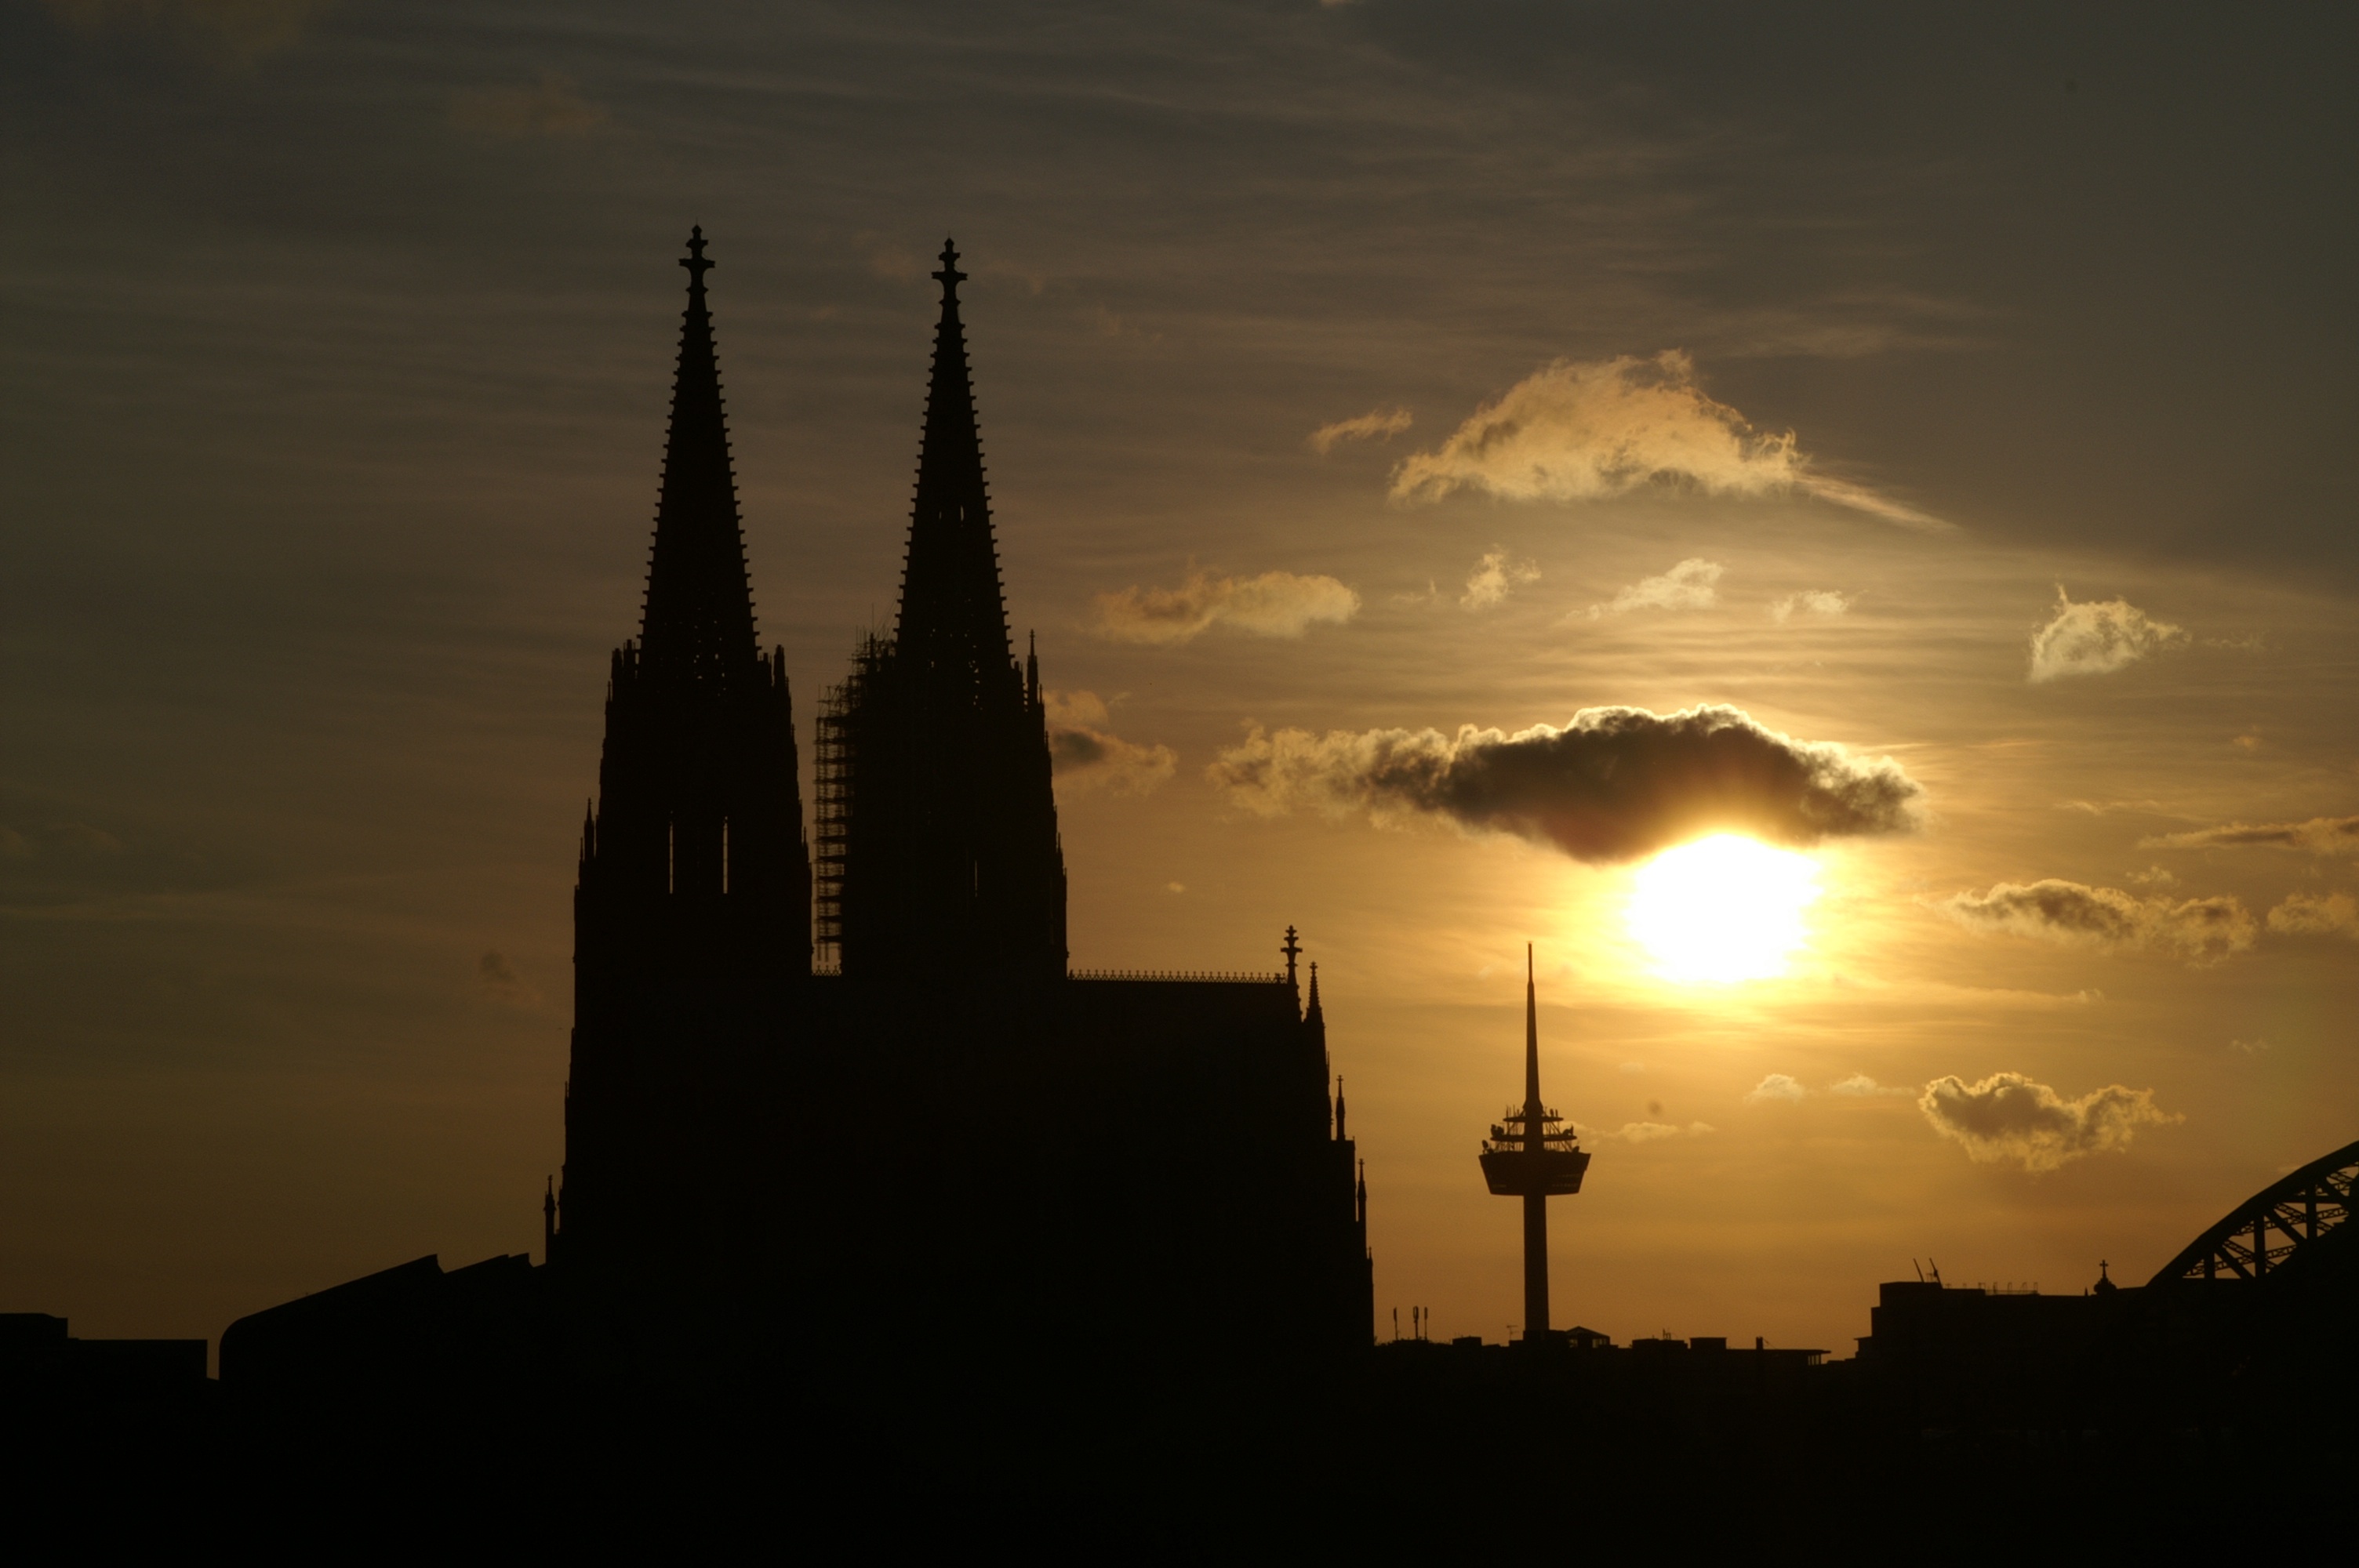
horizon, silhouette, cloud, sky, sun, sunrise, sunset, skyline, sunlight, morning, dawn, atmosphere, dusk, evening, darkness, afterglow